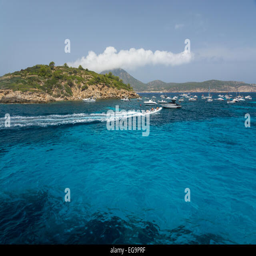
boats in the clear blue water